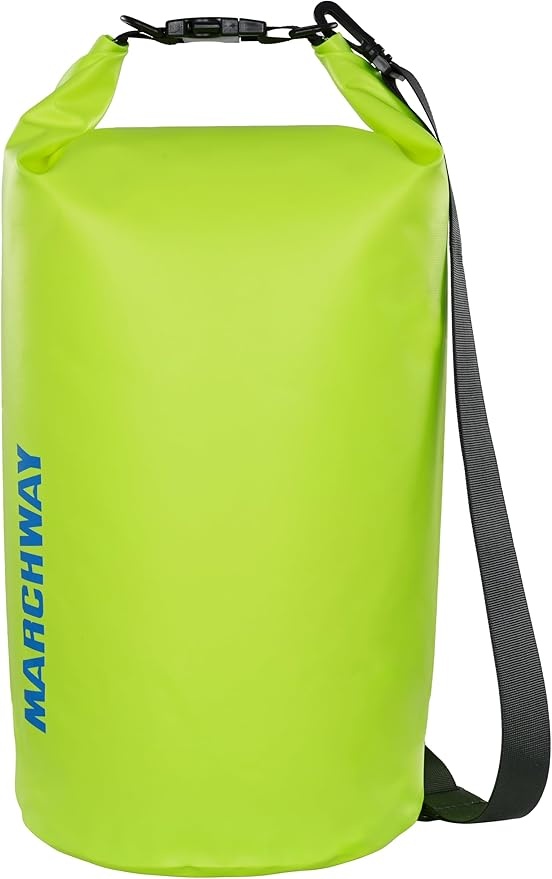
MARCHWAY Floating Waterproof Dry Bag Backpack 5L/10L/20L/30L/40L, Roll Top Sack Keeps Gear Dry for Kayaking, Rafting, Boating, Swimming, Camping, Hiking, Beach, Fishing
About This Sturdy and Durable: Drybag is made of a ripstop tarpaulin that is resistant to wear, tear, puncture and remains flexible all year round. The seams are expertly welded and reinforced, strong and reliable. Heavy duty buckles, dense straps, secure stitching all enhance the bag’s overall strength. It won't wear easily even if it touches rocks and can be used for long time in harsh conditions, effectively keeping your gear dry, clean and safe. Superior Waterproofing: The roll-top seal ensures reliable watertightness, convenient and practical. You simply open the bag to let in as much air as possible, then roll the top down 3 to 5 times and clip the ends together. This keeps air in bag, prevents water from seeping in and allows bag to float. As long as the bag is not completely submerged, whether in rapids or other wet situations, it flawlessly keeps the contents dry, protecting them from water, snow and sand. Multiple Sizes and Colors: Sizes range from 5 to 40 liters to meet your different needs. 5L, 10L come with single adjustable and removable shoulder strap that can be carried across the body. 20L, 30L, 40L come with double straps that can be worn as a backpack. They can be folded into compact sizes for easy carrying and storage. Diverse color options make it easy to spot and differentiate with others. Floatable and Trackable: The dry sack can float on water without sinking after being rolled up and buckled, so you can quickly track and retrieve your stuff. The D-ring and strap on the bag make it easy to attach to the boat, keeping your stuff always with you without getting lost, allowing you to enjoy thrilling outdoor activities with peace of mind. Versatility: Its outstanding waterproof performance, durability and practical design make it a reliable companion on any water adventures, such as paddling, sailing, canoeing, surfing, river tubing, snowboarding, climbing, hunting, water park and beach trips. It can also be used as a simple bag for daily hiking or traveling during the rainy season.
Brand: MARCHWAY
Category: Sporting Goods > Outdoor Recreation > Boating & Water Sports > Boating & Rafting > Kayak Accessories > Kayak Deck Bags